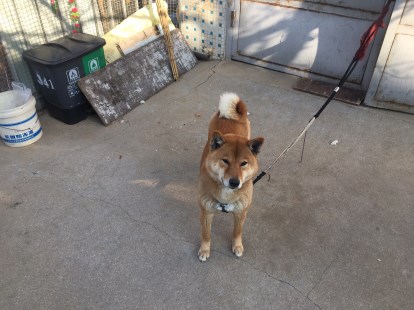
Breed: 1043-n000001-Shiba_Dog